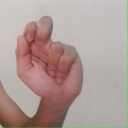
अक्षर: ढ